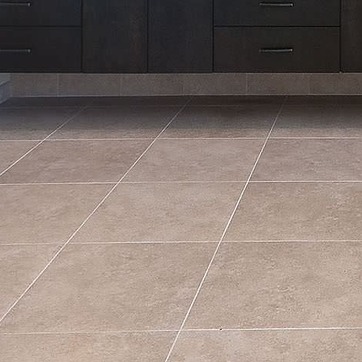
Material: tile